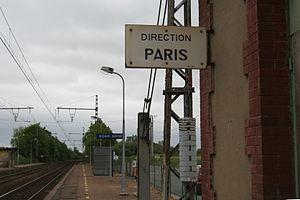
Gare de Sceaux - Boëssé à Boëssé-le-Sec.
La gare de Sceaux - Boëssé est une gare ferroviaire française de la ligne de Paris-Montparnasse à Brest, située sur le territoire de la commune de Boëssé-le-Sec, à proximité de Sceaux-sur-Huisne, dans le département de la Sarthe, en région Pays de la Loire.